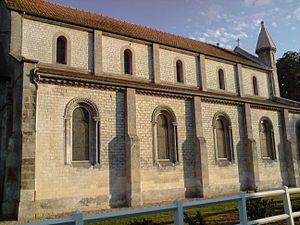
église de Muids, Eure, France - Baies des collatéraux par François Décorchemont.
Cet article recense les édifices labellisés Patrimoine du XXᵉ siècle du département de l'Eure, en France.
Muids est une commune française située dans le département de l'Eure, en région Normandie.